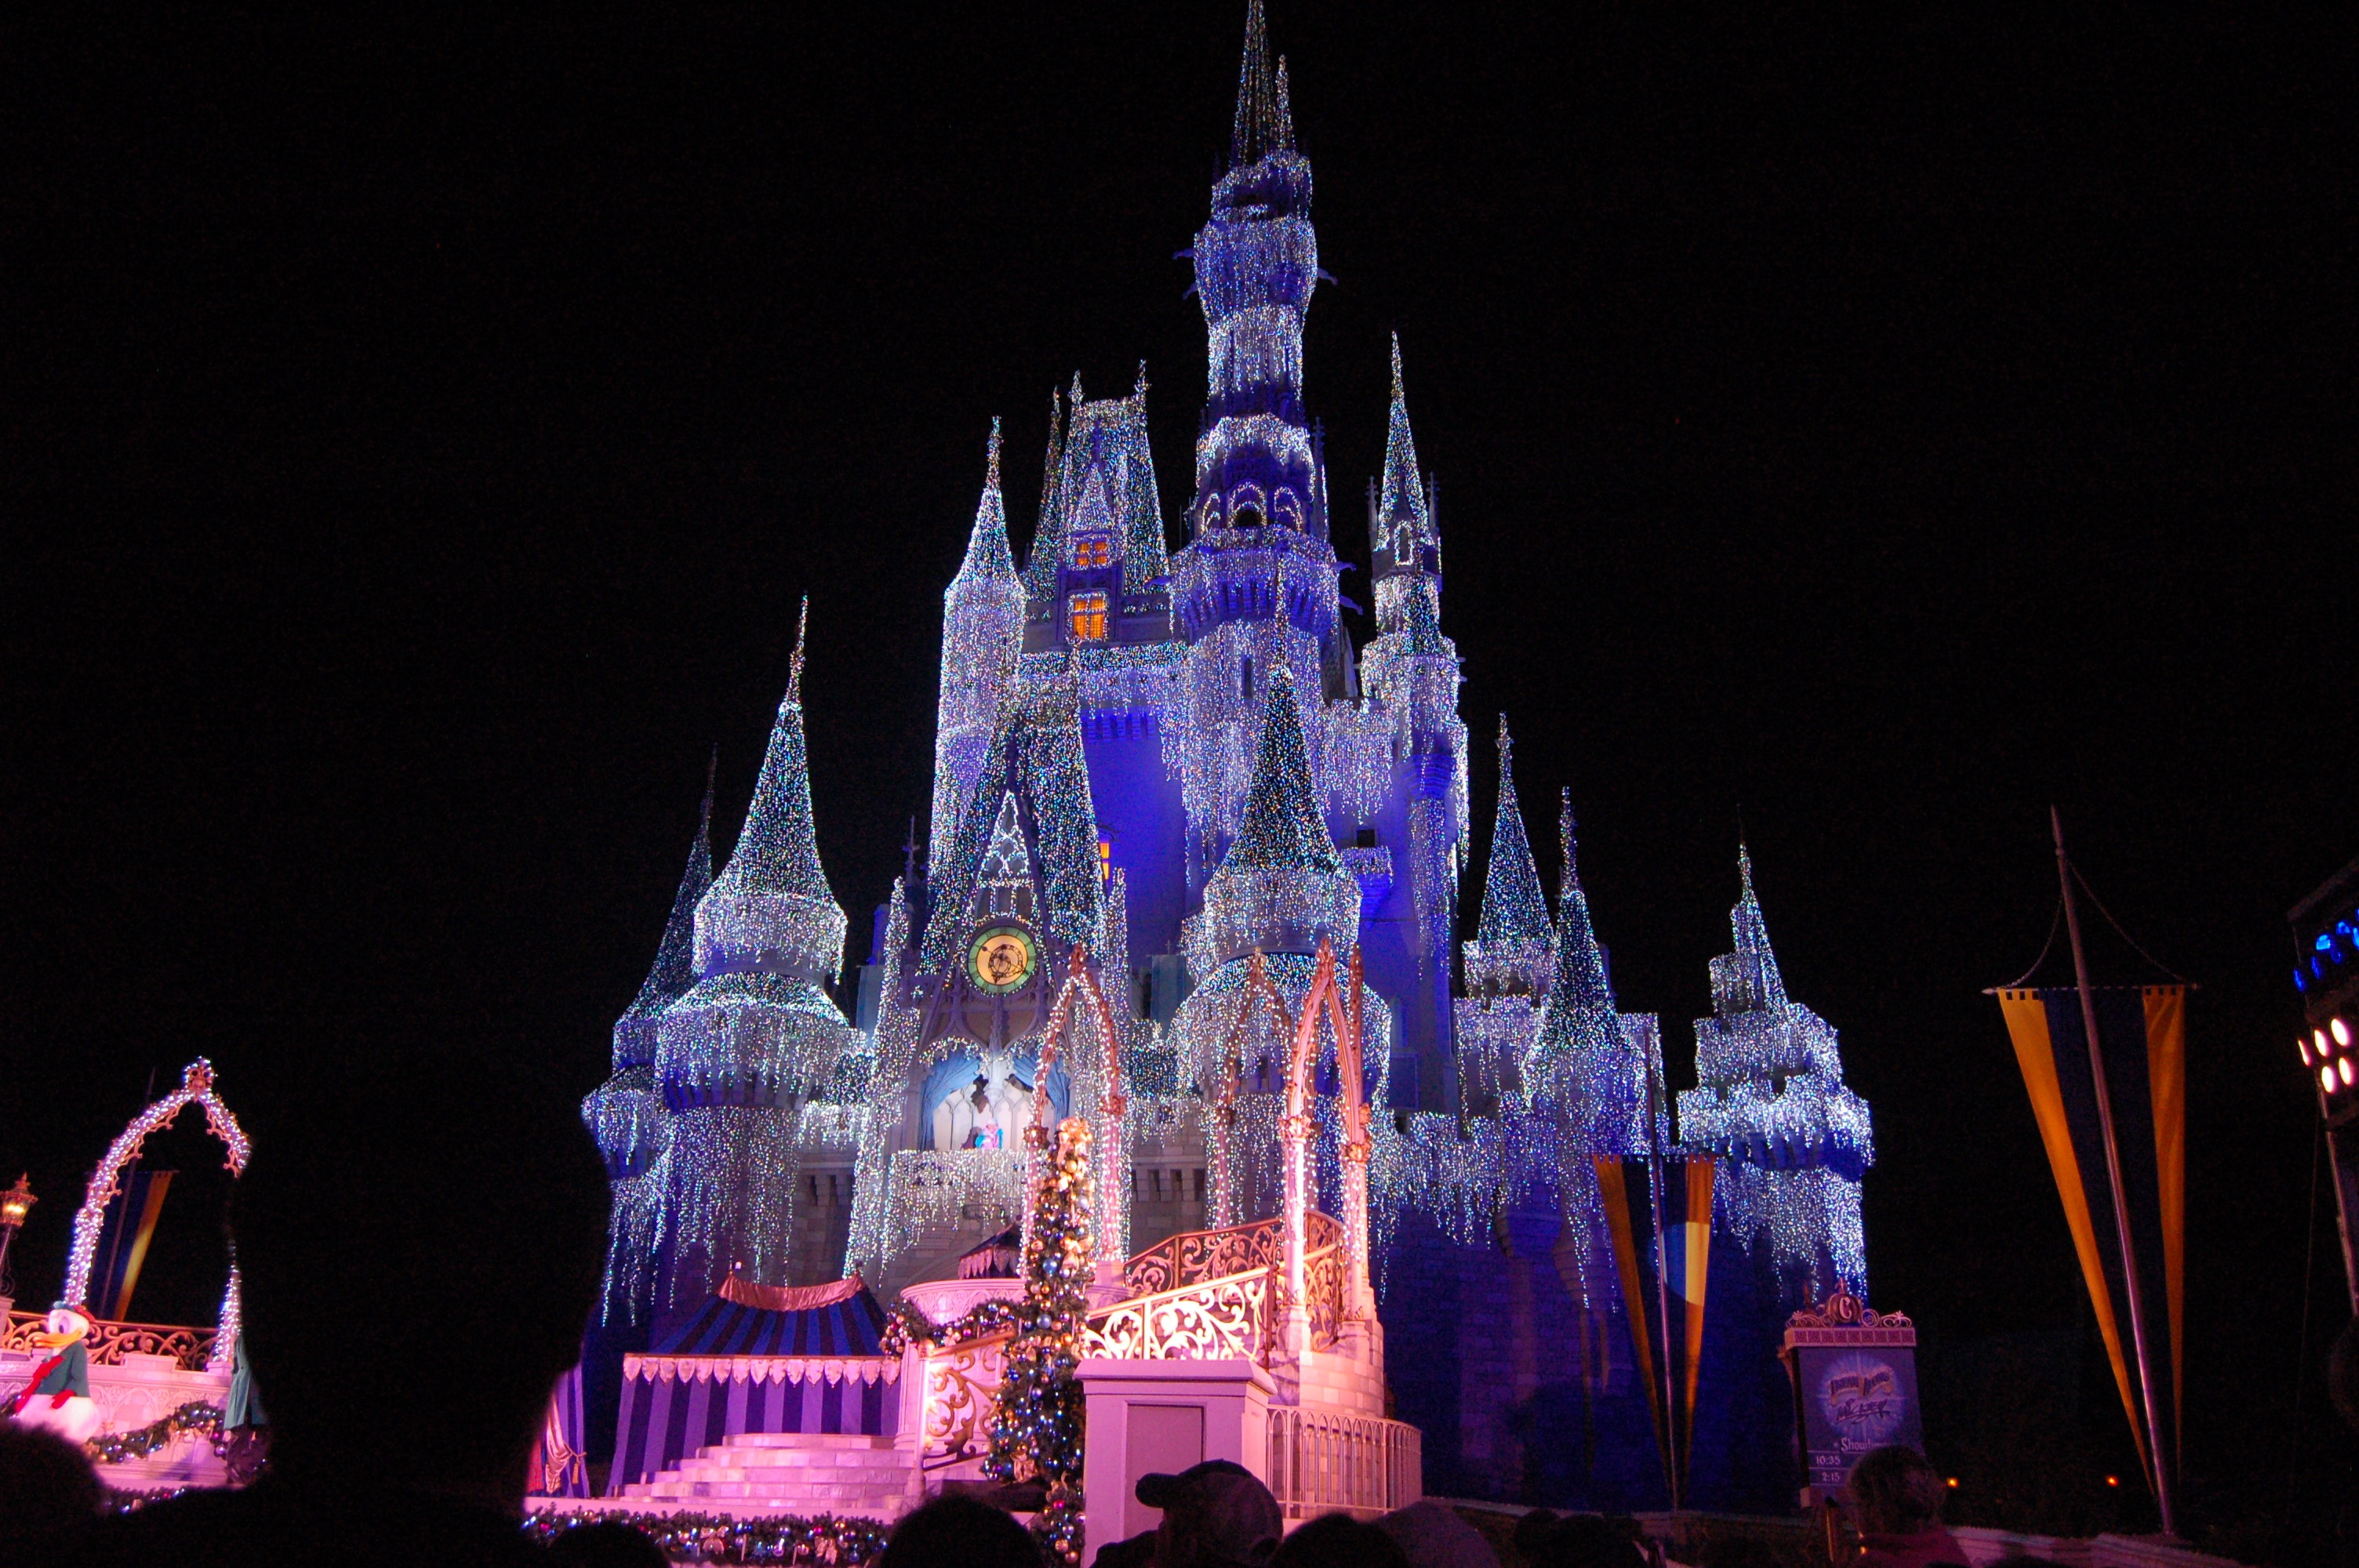
night, amusement park, park, castle, landmark, world, disney, resort, christmas lights, magic kingdom, disney world, walt disney world, musical theatre